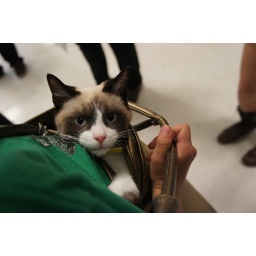
The little boy found him on the streets and had him in a little bag :) how cute